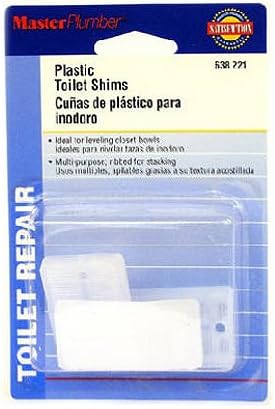
Master Plumber 638221 MP Plastic Toilet Shim
Category: Tools & Home Improvement
Product Description Master Plumber 638221 Plastic Toilet Shim is ribbed for double stacking. Designed for easy installation. Comes in carded package. From the Manufacturer Master Plumber 638221 Plastic Toilet Shim is ribbed for double stacking. Designed for easy installation. Comes in carded package.
Features: Plastic construction | Ribbed for easy stacking | Designed for easy installation | Comes in carded package